Arianna Huffington

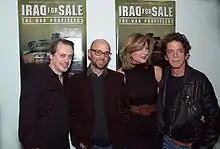
Huffington with Steve Buscemi, Moby and Lou Reed at a screening of the film "", 2006

Huffington was spoofed by actress Tracey Ullman in her Showtime comedy series "Tracey Ullman's State of the Union". Huffington spoke glowingly of the impersonation.